Postage stamps and postal history of China

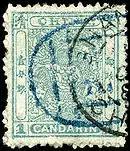
This 1-candareen stamp of 1885 has an unidentified seal cancellation and a postmark from the French post office in Shanghai.

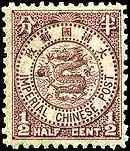
A 1/2-cent value of the 1897 issue, lithographed in Japan. Great Qing Land Post

A policy of isolation was forcibly ended in the 19th century by the Opium War and the subsequent opening of treaty ports; several nations opened foreign post offices from 1844 on. This expanded to involve dozens of cities, mostly on the coast, along the Yangtze River, and in the far south. Shanghai organized its own Shanghai local post in 1865.